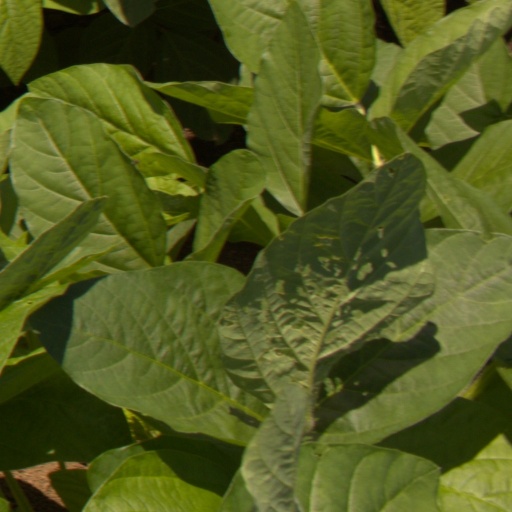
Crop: soybean